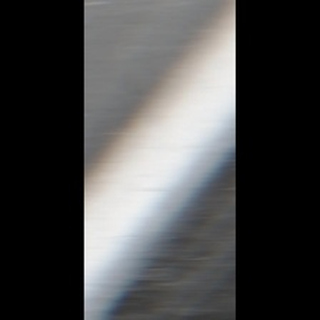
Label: sugarcane_mosaic